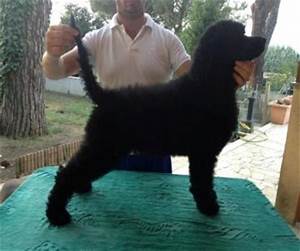
Label: dog